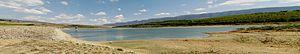
Panoramique du barrage Lakhmess (Siliana - Tunisie) This image was created with Hugin.